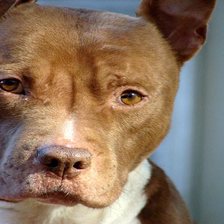
Species: dog
Breed: american pit bull terrier